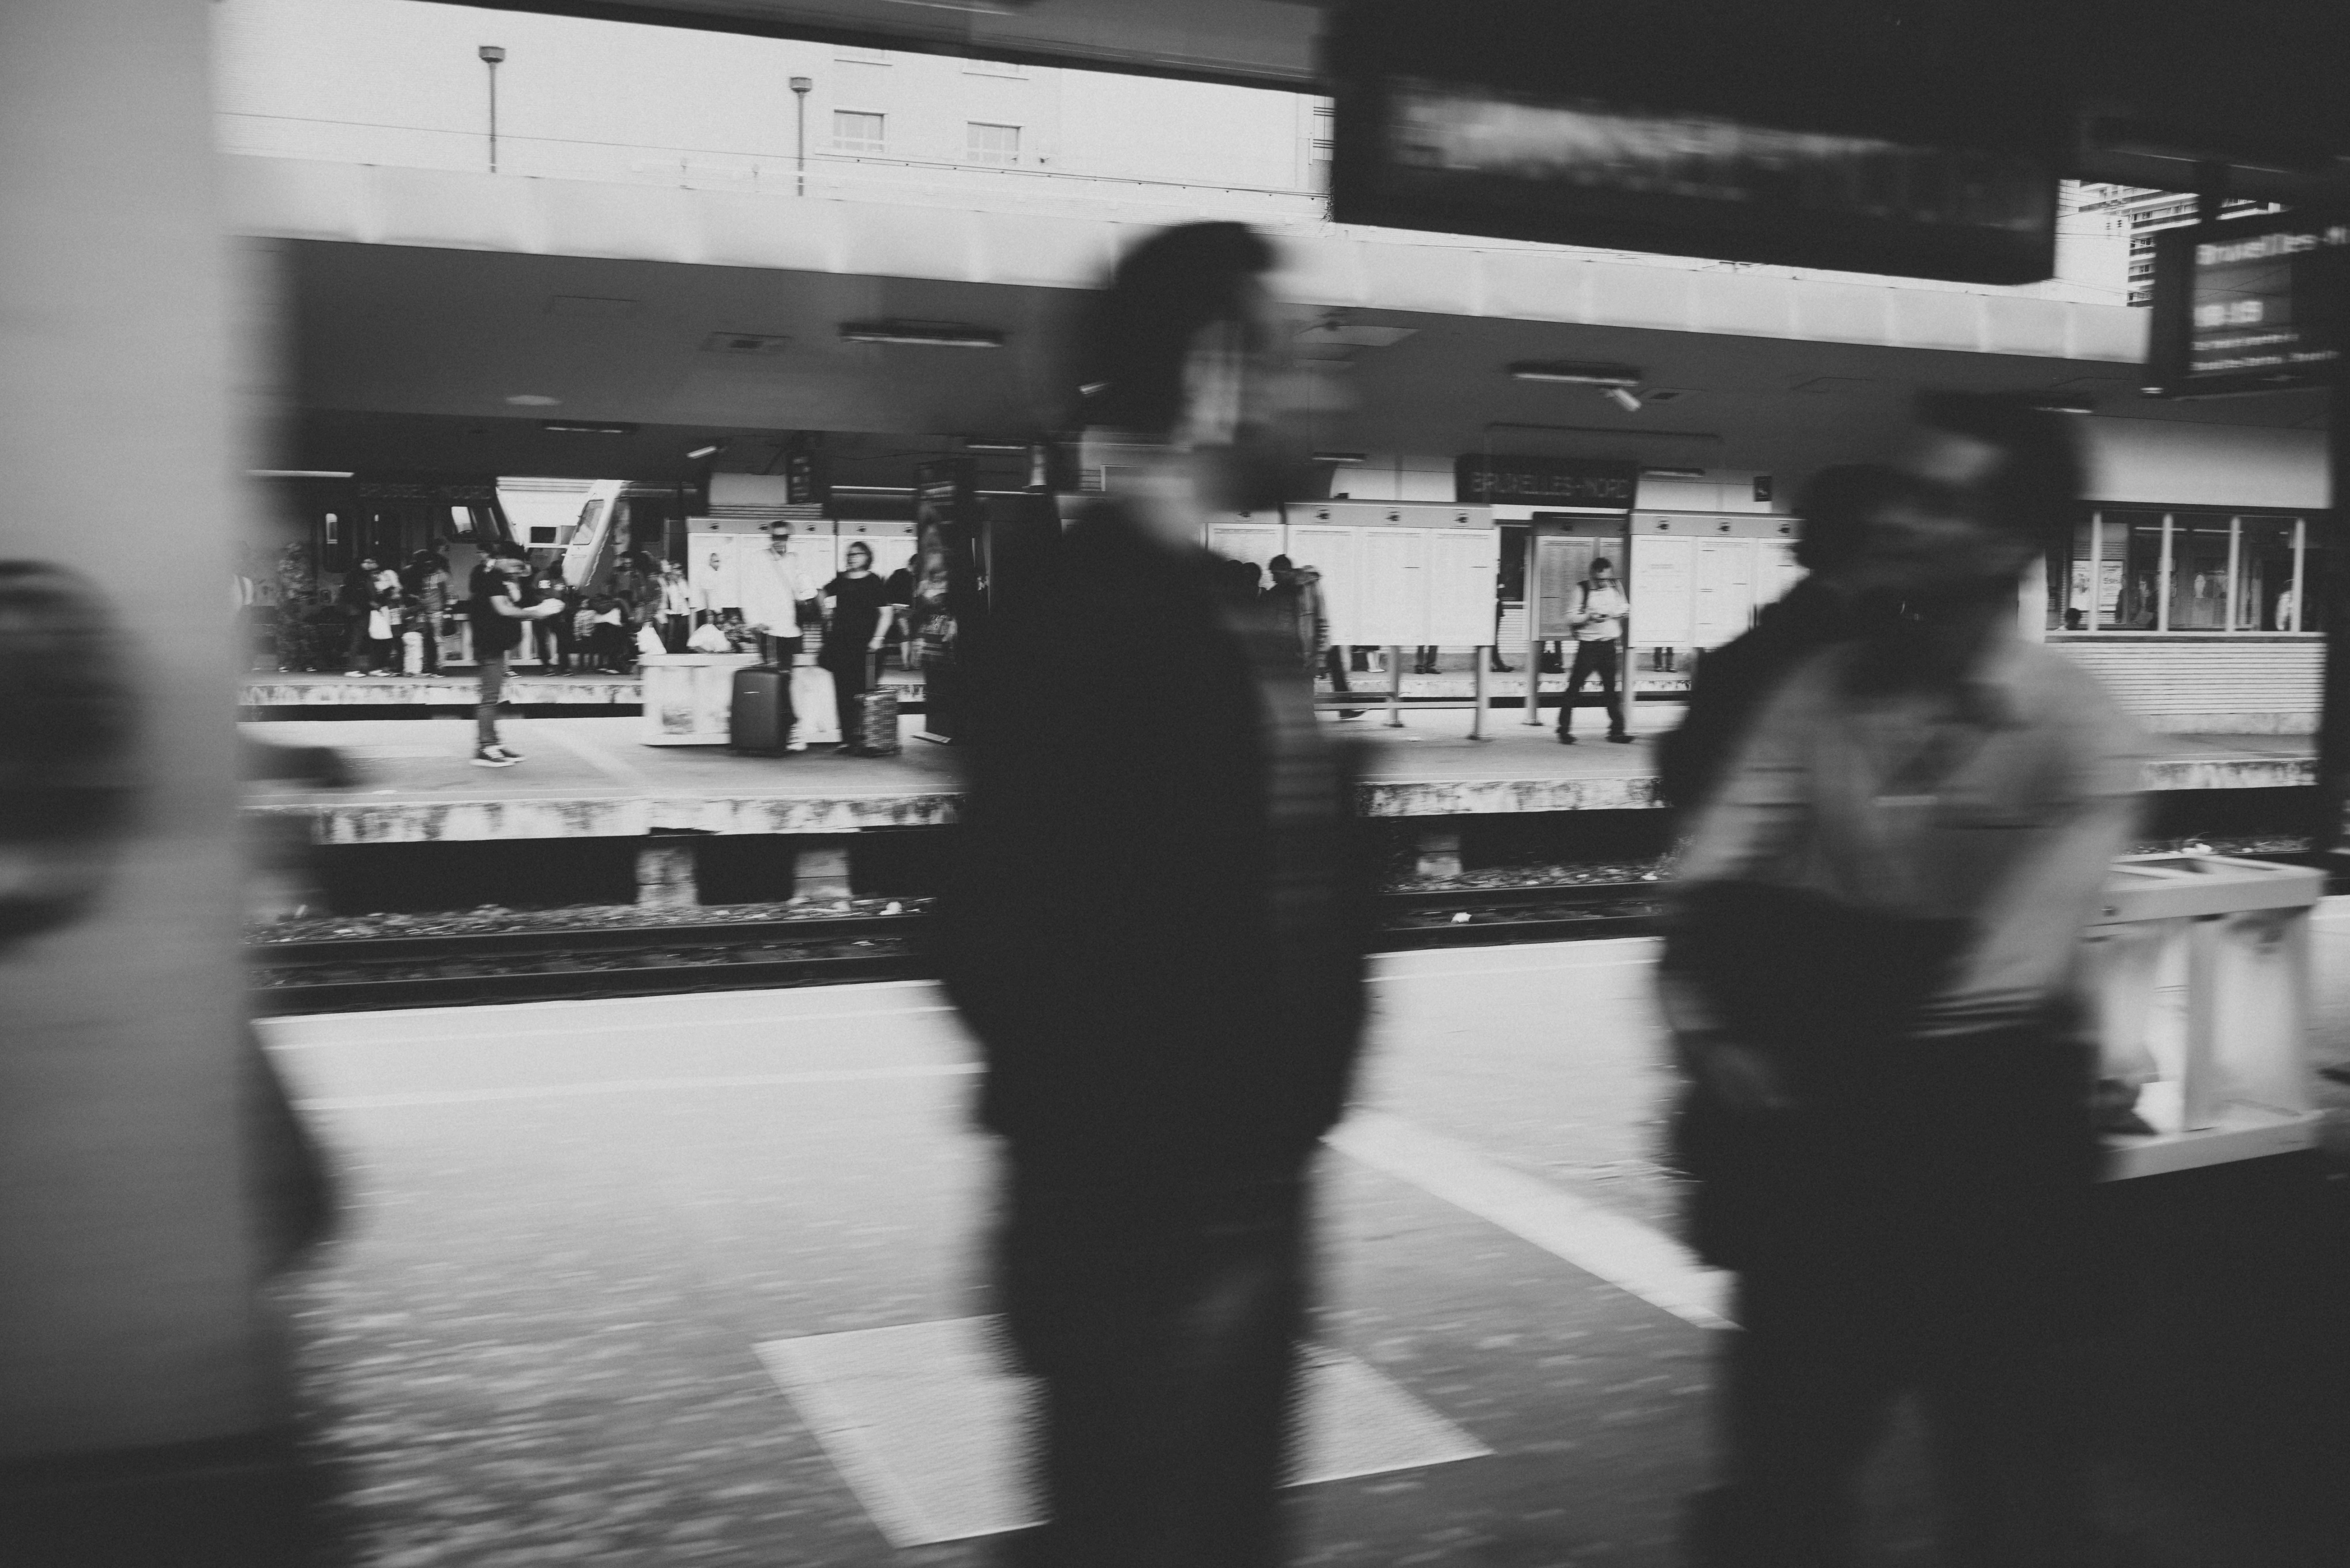
black and white, road, white, street, photography, train, station, black, monochrome, movement, brussel, mono, brussels, infrastructure, photograph, snapshot, zug, image, bewegung, monochrom, mobility, monochrome photography, film noir